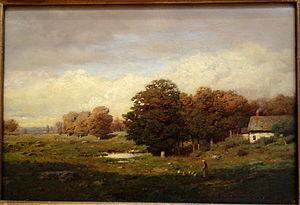
Henry Pember Smith, né le 20 février 1854 à Waterford dans l'état du Connecticut et décédé le 16 octobre 1907 à Asbury dans l'état du New Jersey, est un peintre américain, spécialisé dans la peinture de paysage. Il est connu pour ses peintures représentant les paysages des villes de Lyme et d'East Lyme dans le Connecticut, ainsi que pour ses peintures de l'océan et des côtes maritimes des régions du New Jersey, de Rhode Island, du Massachusetts et du Maine.